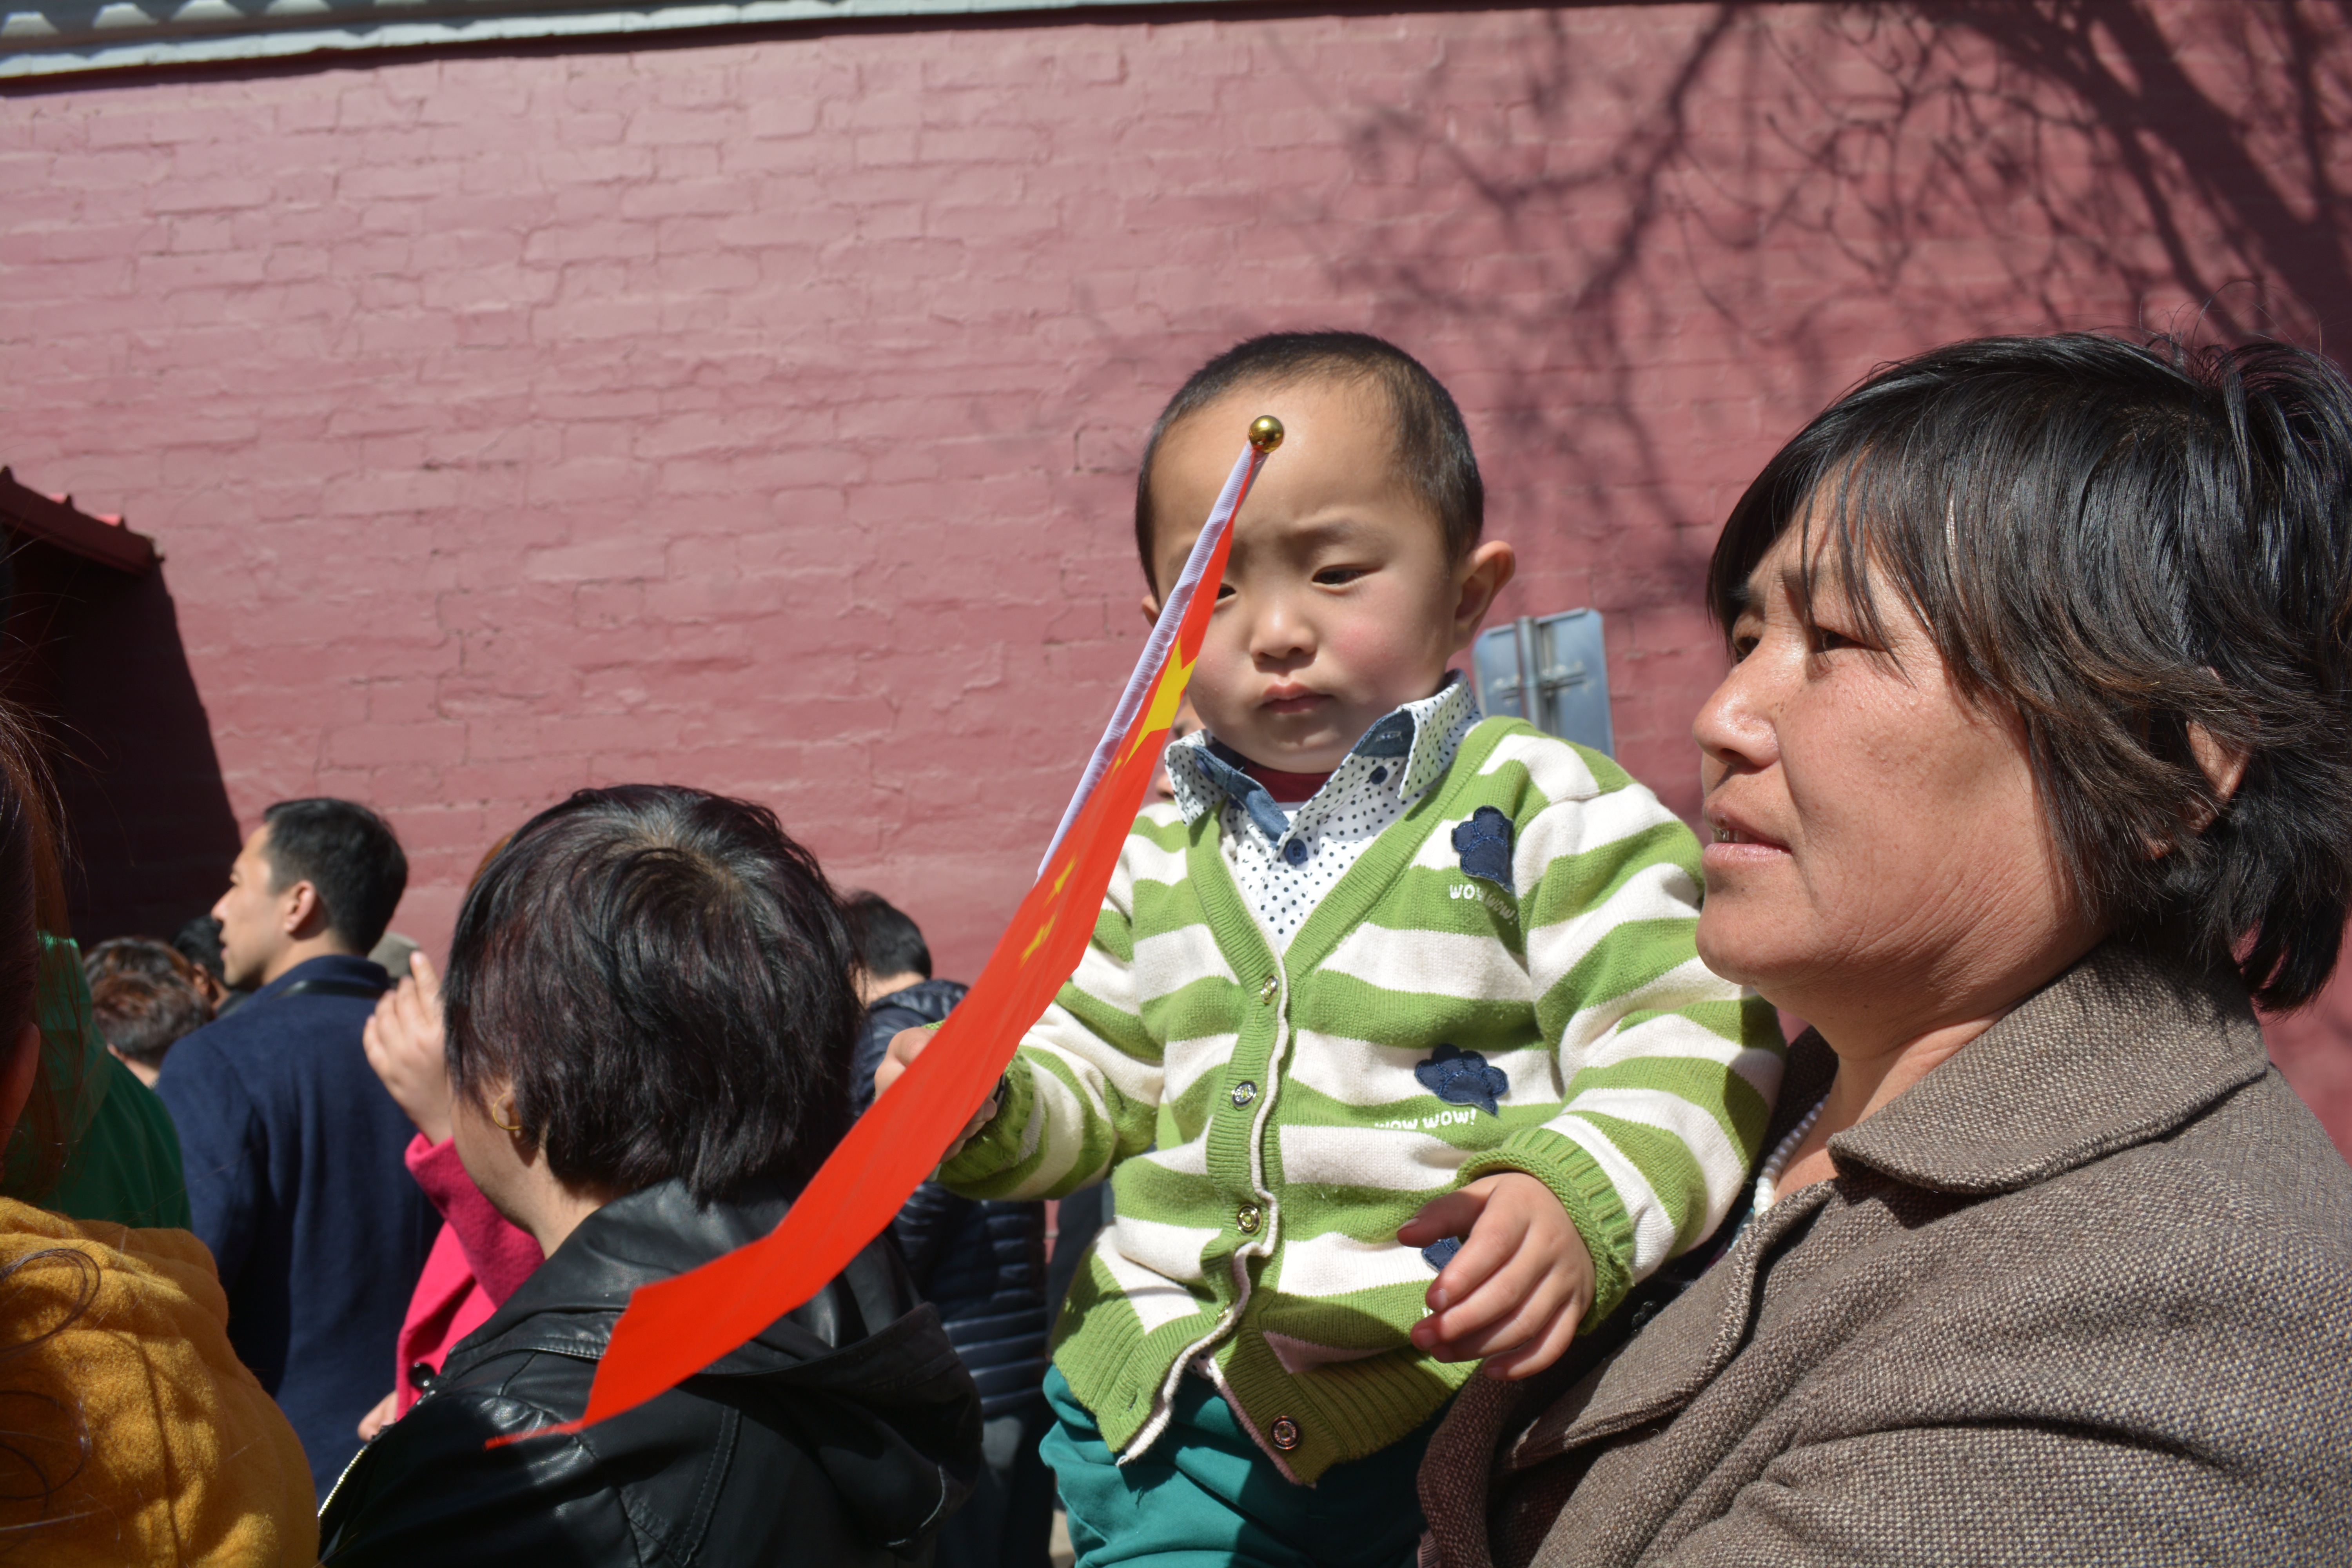
person, people, youth, community, child, education